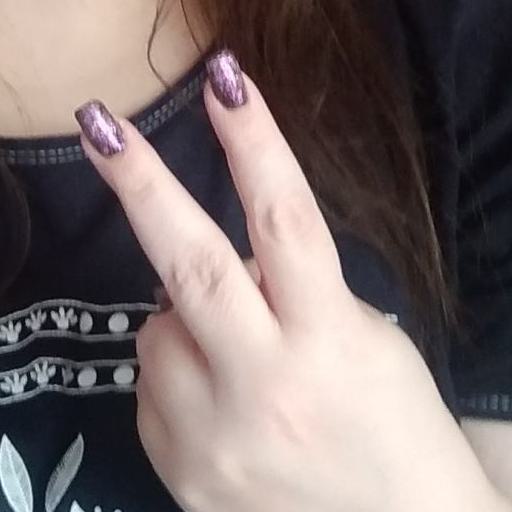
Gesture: peace_inverted